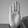
ASL letter: B